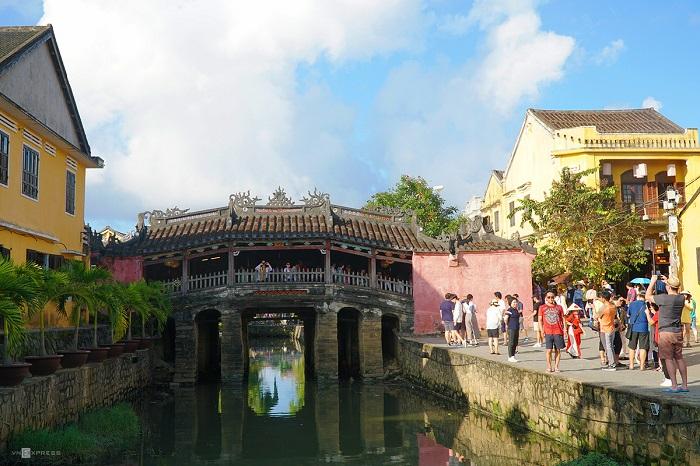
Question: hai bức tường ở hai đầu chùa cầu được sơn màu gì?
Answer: hai bức tường ở hai đầu chùa cầu được sơn màu hồng